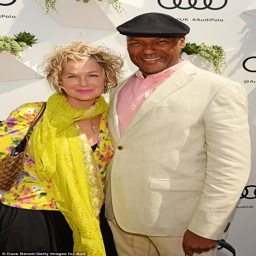
cute couple : actor brought his wife to the event